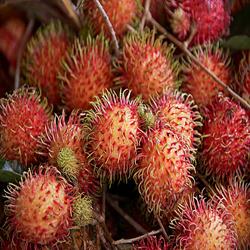
Label: Rambutan